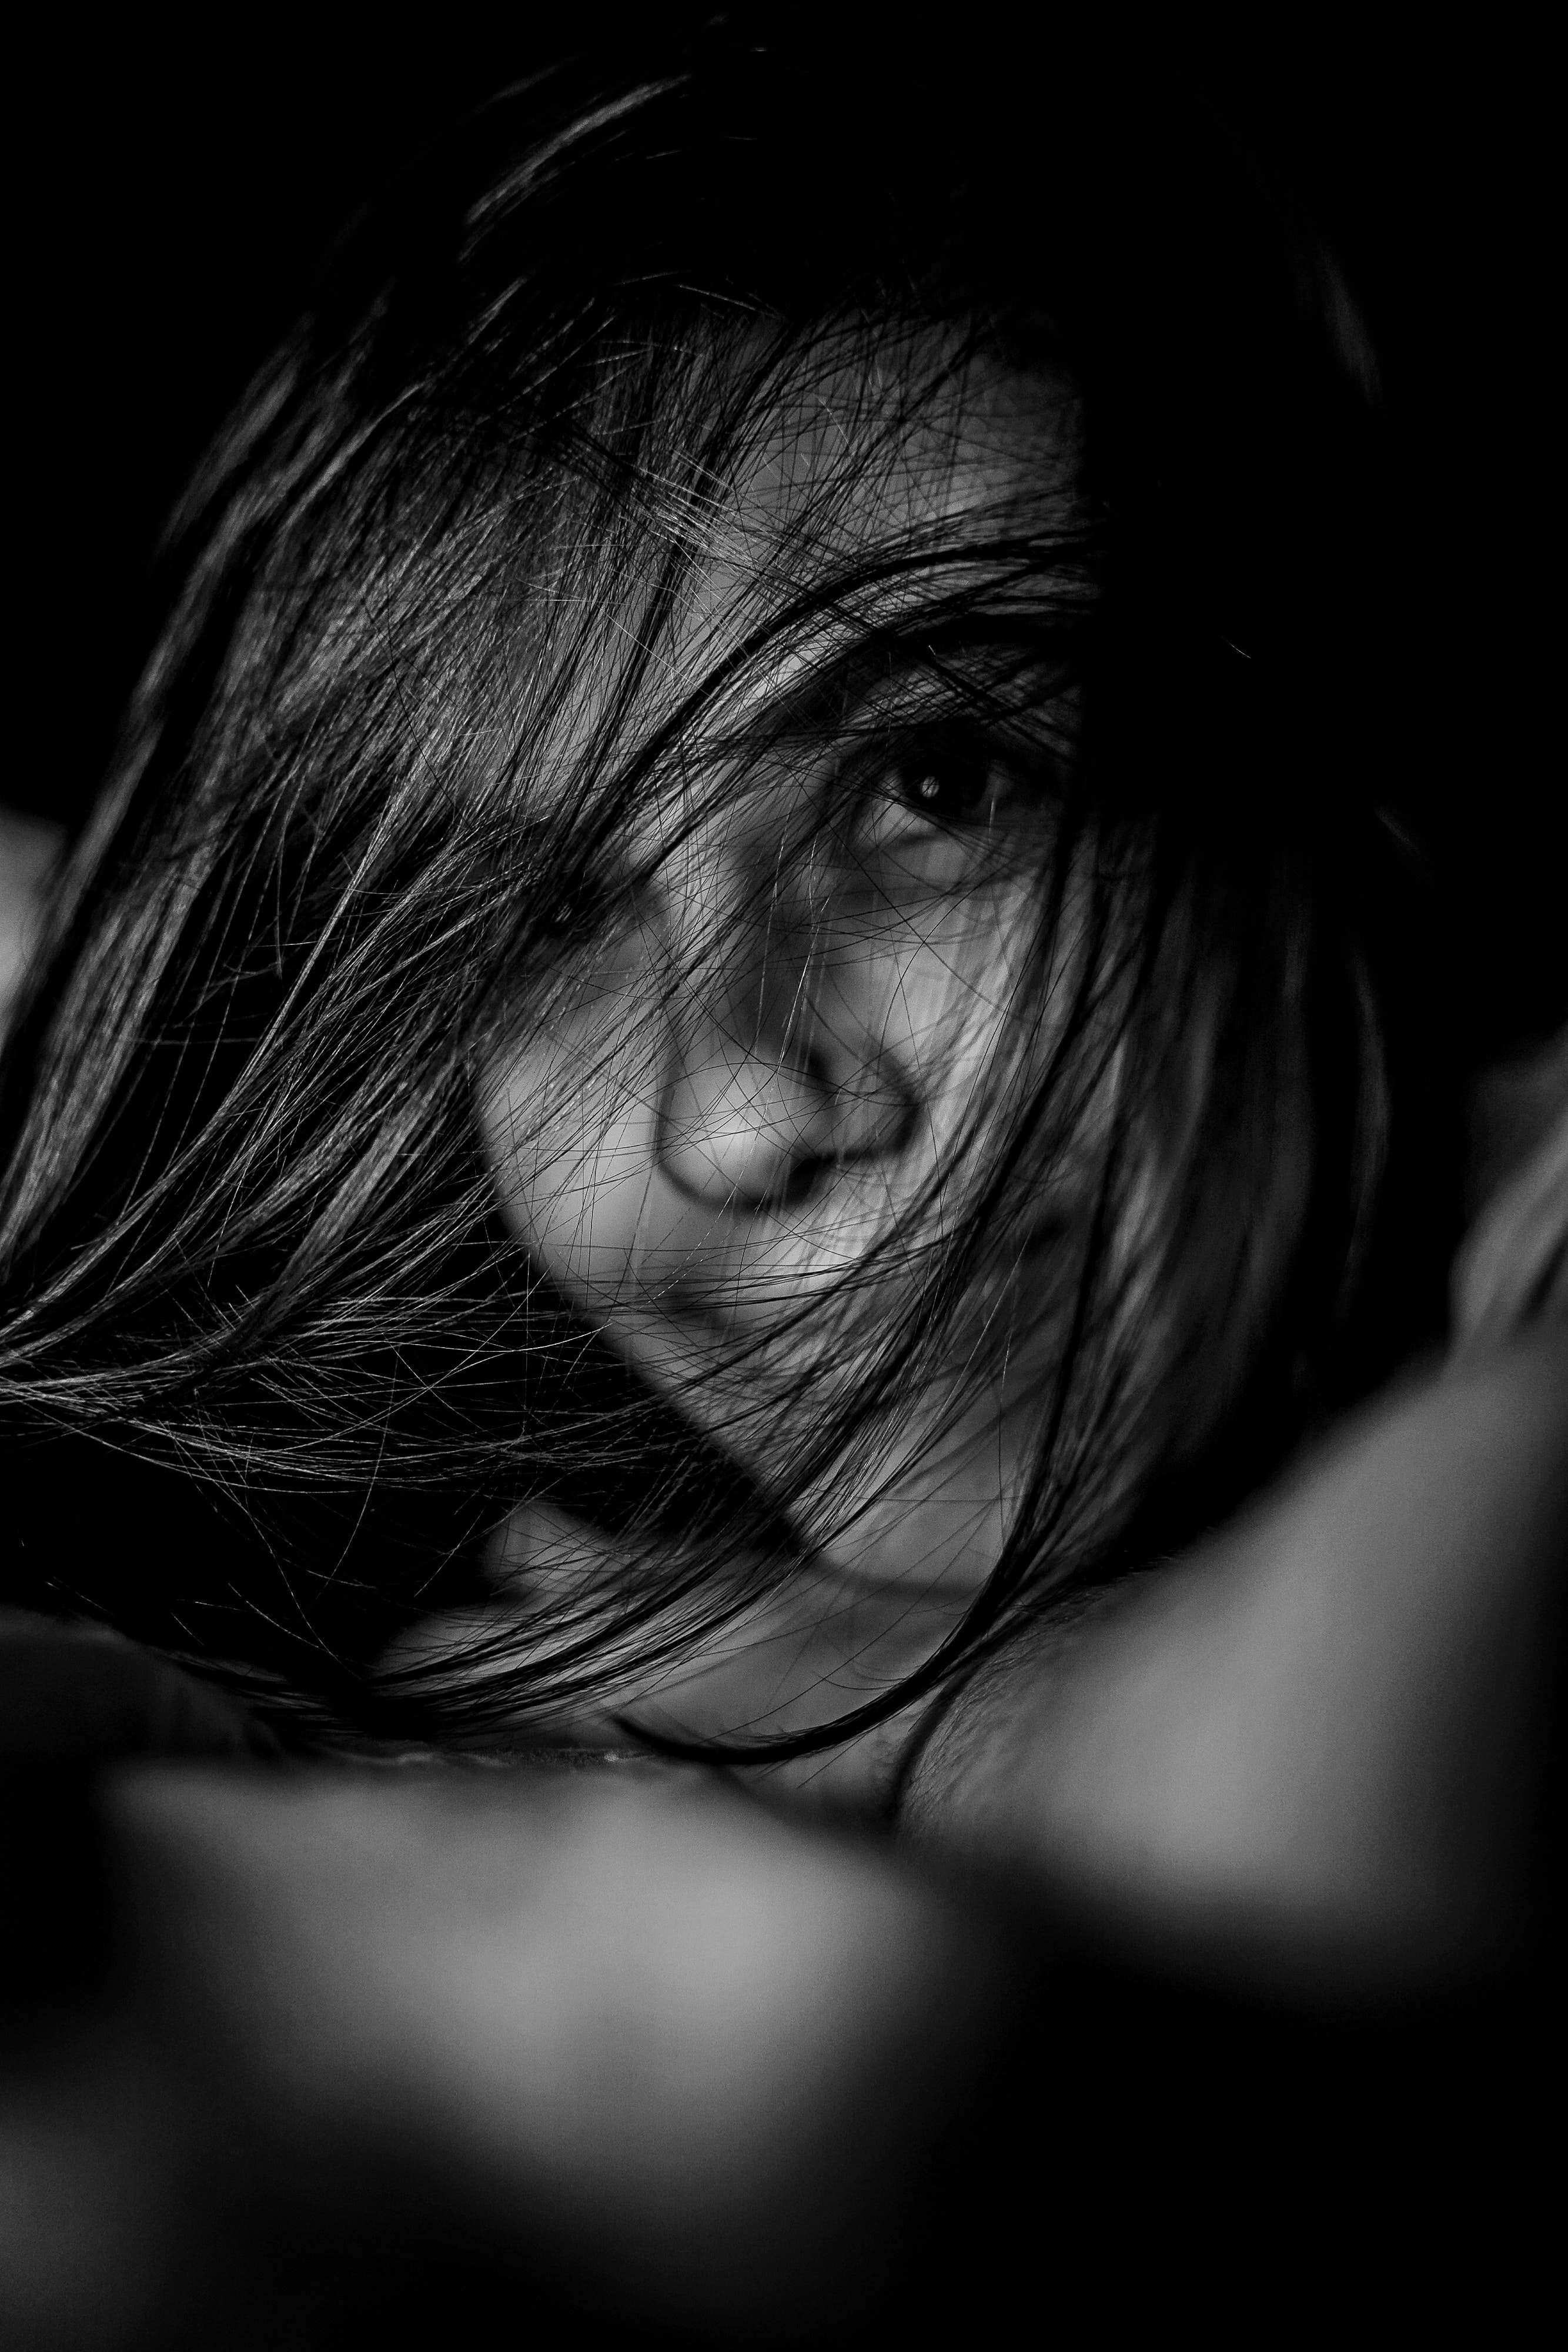
woman, nose, lip, arm, eyebrow, water, eyelash, flash photography, human body, jaw, iris, grey, black and white, elbow, tree, darkness, close up, monochrome photography, monochrome, wood, portrait photography, child, portrait